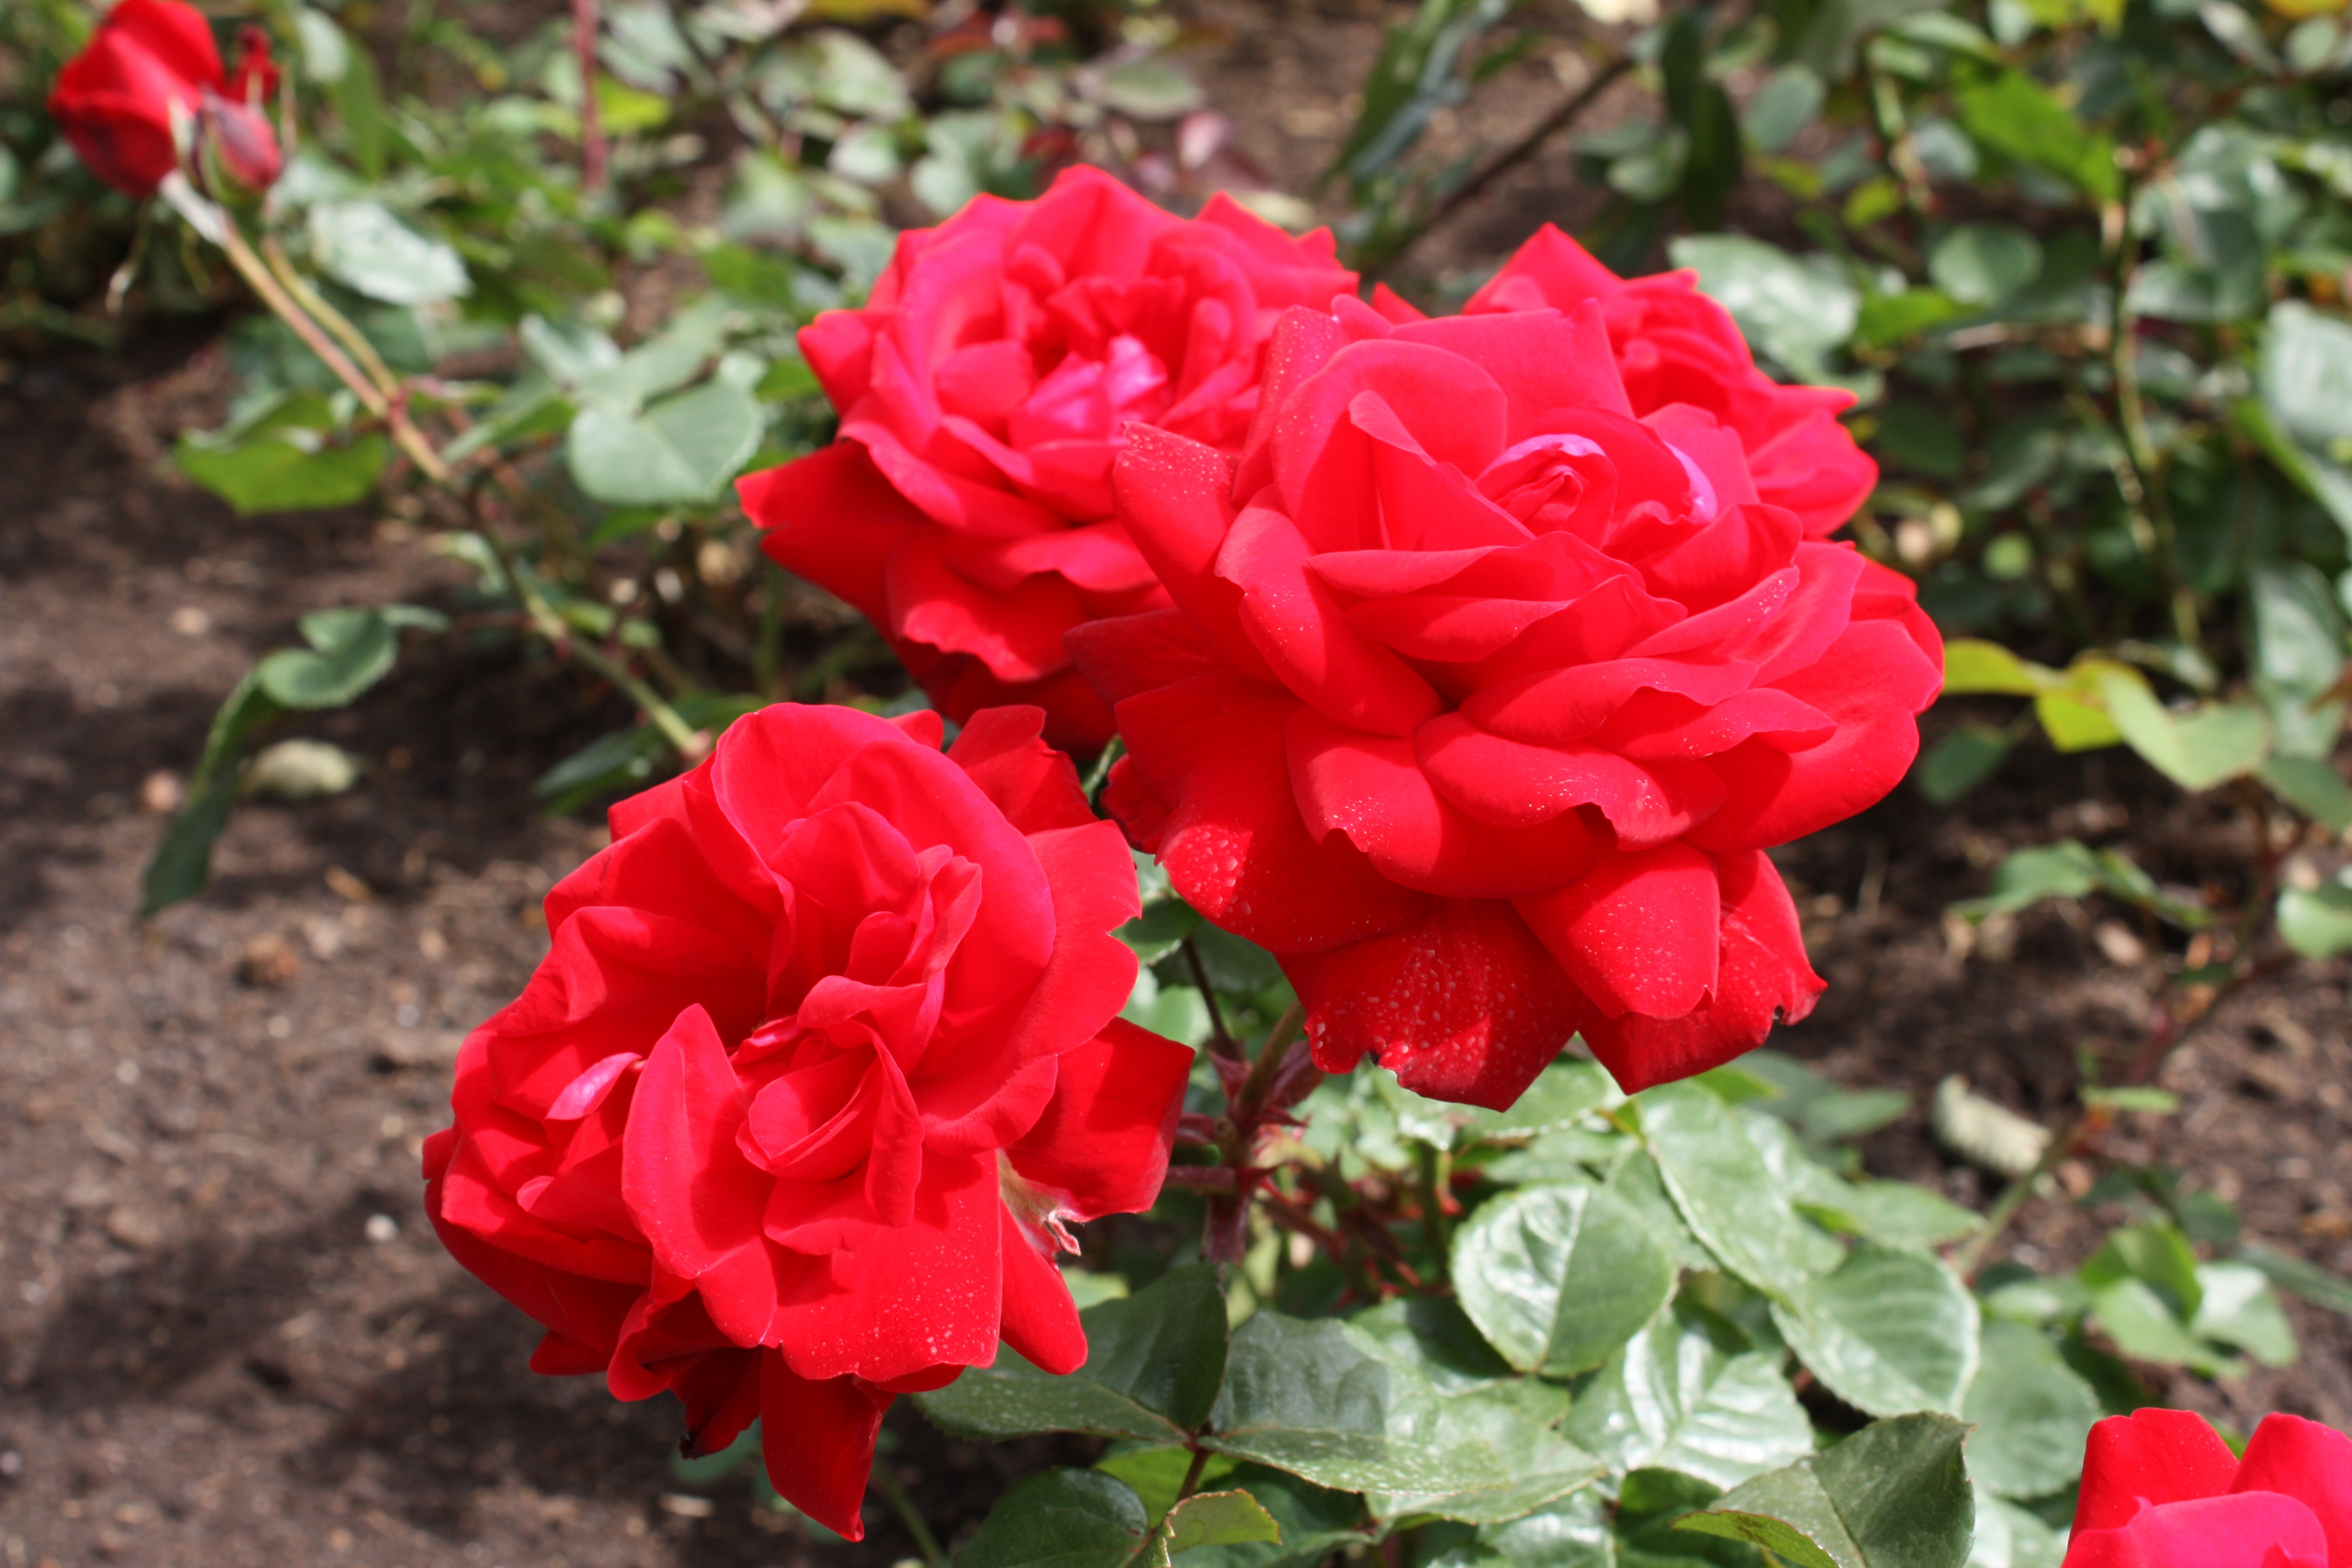
plant, flower, petal, rose, red, flora, flowers, roses, shrub, floribunda, flowering plant, garden roses, rose family, annual plant, land plant, rosa centifolia, rose order, rosa wichuraiana